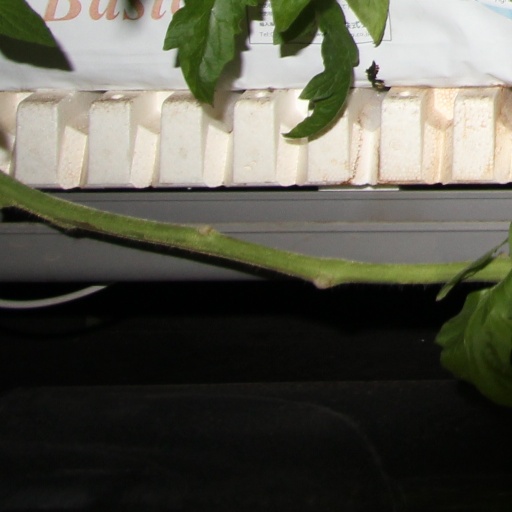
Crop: tomato